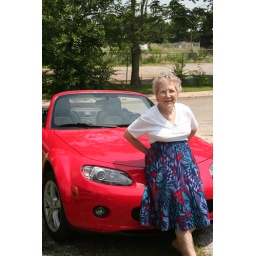
I told my Mom I need a pretty girl to pose in front of my car and she obliged.